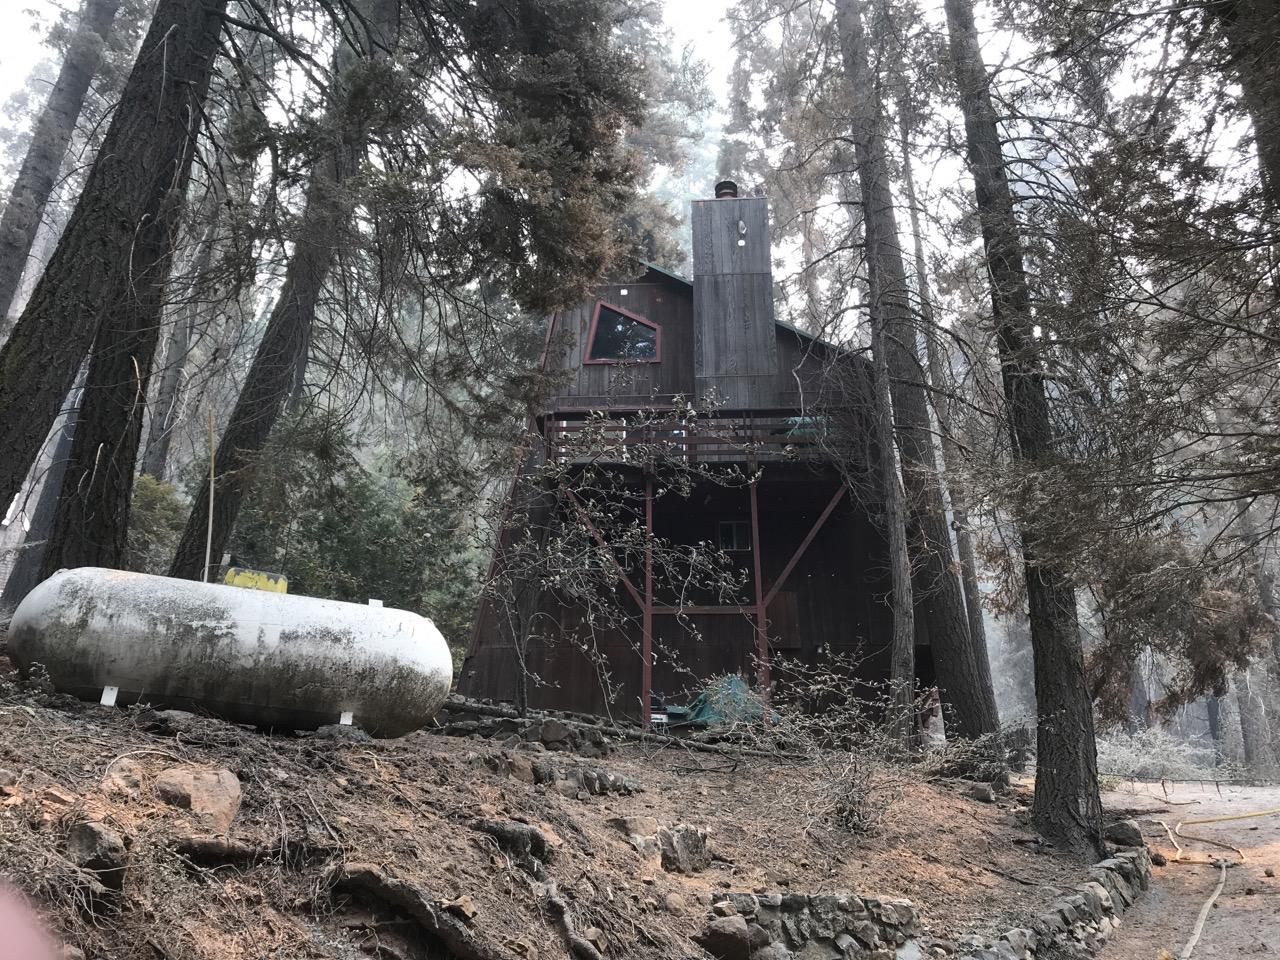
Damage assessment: no_damage